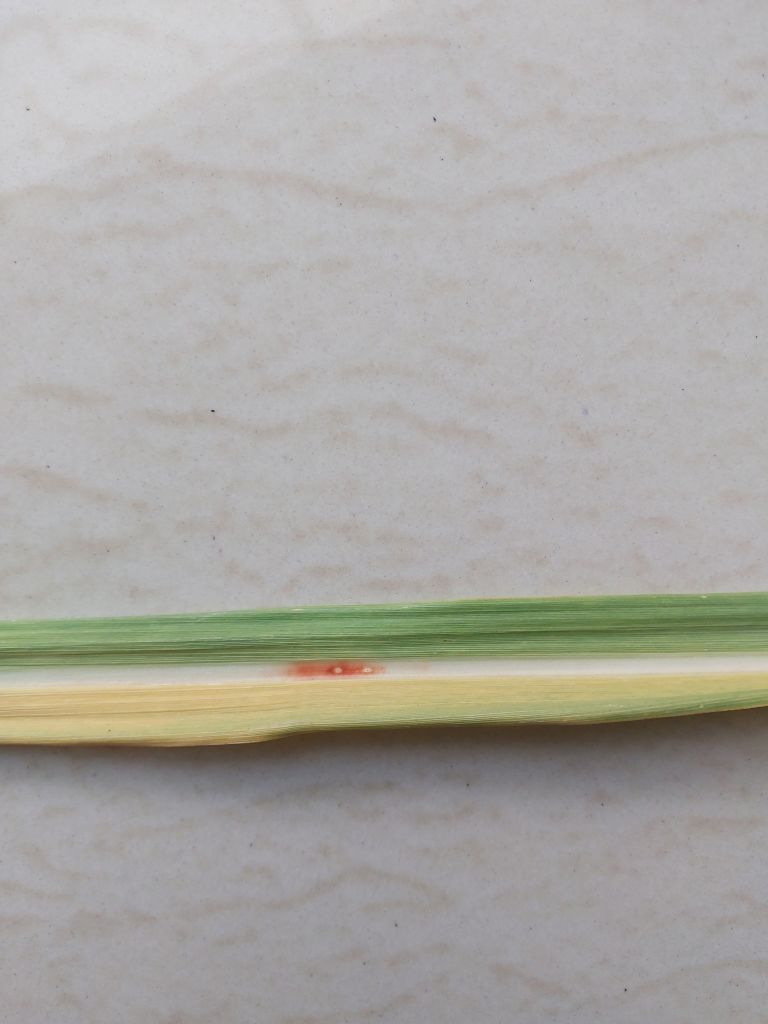
Label: Brown Spot